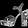
Label: Sandal